Zadar

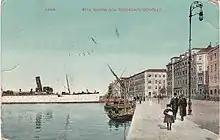
Zadar waterfront in 1909. "Gödöllő steamboat" can be seen in the distance

This did not break the spirit of the city, however. Its commerce was suffering due to a lack of autonomy under Venice, while it enjoyed considerable autonomy under the much more feudal Kingdom of Croatia-Hungary. A number of insurrections followed (1242–1243, 1320s, 1345–1346 – the latter resulted in a sixteen-month-long Venetian siege) which finally resulted in Zadar coming back under the crown of King Louis I of Croatia-Hungary under the Treaty of Zadar, in 1358. After the War of Chioggia between Genoa and Venice, Chioggia concluded on 14 March 1381 an alliance with Zadar and Trogir against Venice, and finally Chioggia became better protected by Venice in 1412, because Šibenik became in 1412 the seat of the main customs office and the seat of the salt consumers office with a monopoly on the salt trade in Chioggia and on the whole Adriatic Sea. After the death of Louis, Zadar recognized the rule of king Sigismund, and after him, that of Ladislaus of Naples. During his reign Croatia-Hungary was enveloped in a bloody civil war. In 1409, Venice, seeing that Ladislaus was about to be defeated, and eager to exploit the situation despite its relative military weakness, offered to buy his "rights" on Dalmatia for a mere 100,000 ducats. Knowing he had lost the region in any case, Ladislaus accepted. Zadar was, thus sold back to the Venetians for a paltry sum.